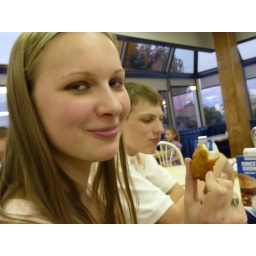
.... and GA continues to make history by being the first person to EAT said chicken strip.